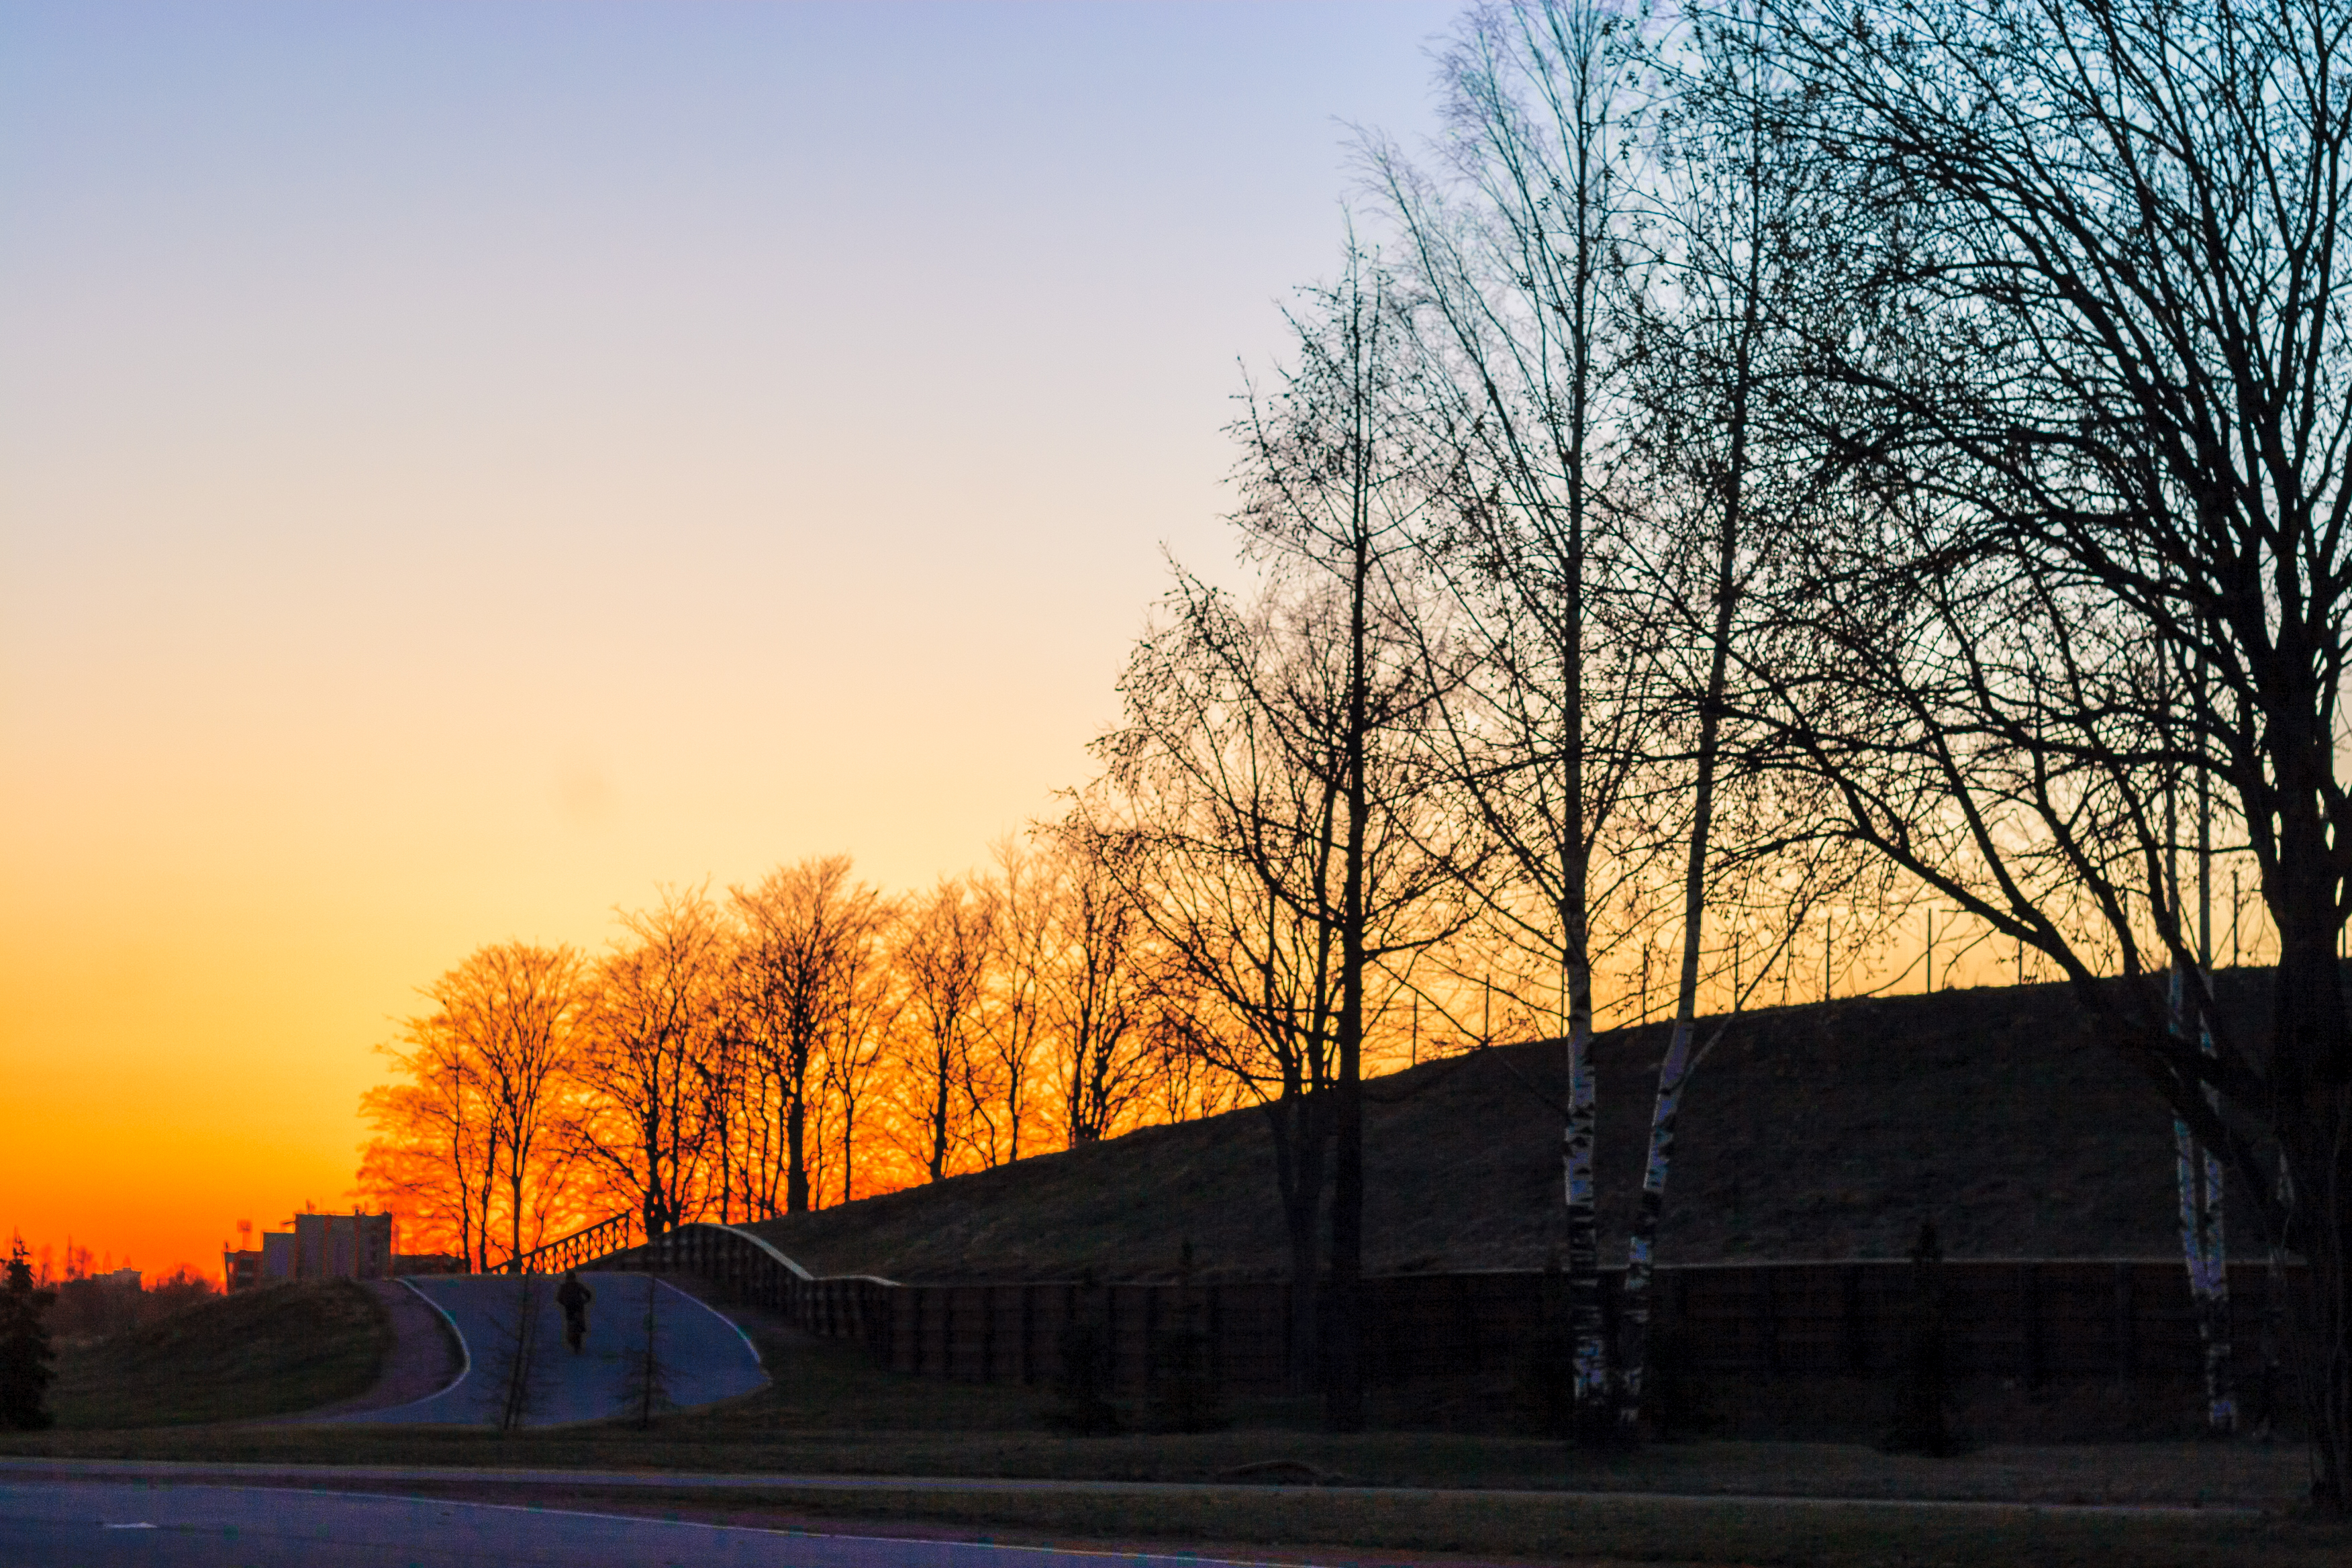
images, sky, atmosphere, daytime, leaf, natural landscape, branch, dusk, tree, afterglow, sunset, sunlight, atmospheric phenomenon, twig, horizon, woody plant, landscape, red sky at morning, freezing, cloud, sunrise, rural area, Tints and shades, plant, astronomical object, snow, road surface, asphalt, sun, winter, dawn, road, wood, street light, wilderness, slope, evening, shade, hill, spring, backlighting, frost, reflection, shadow, night, house, grass, silhouette